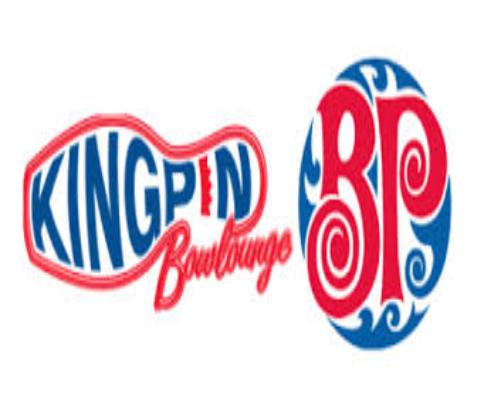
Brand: Boston Pizza
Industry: Food